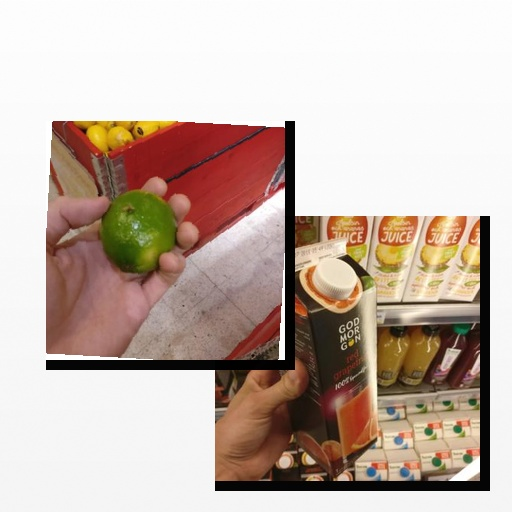
Food items: lime, red_grapefruit_juice